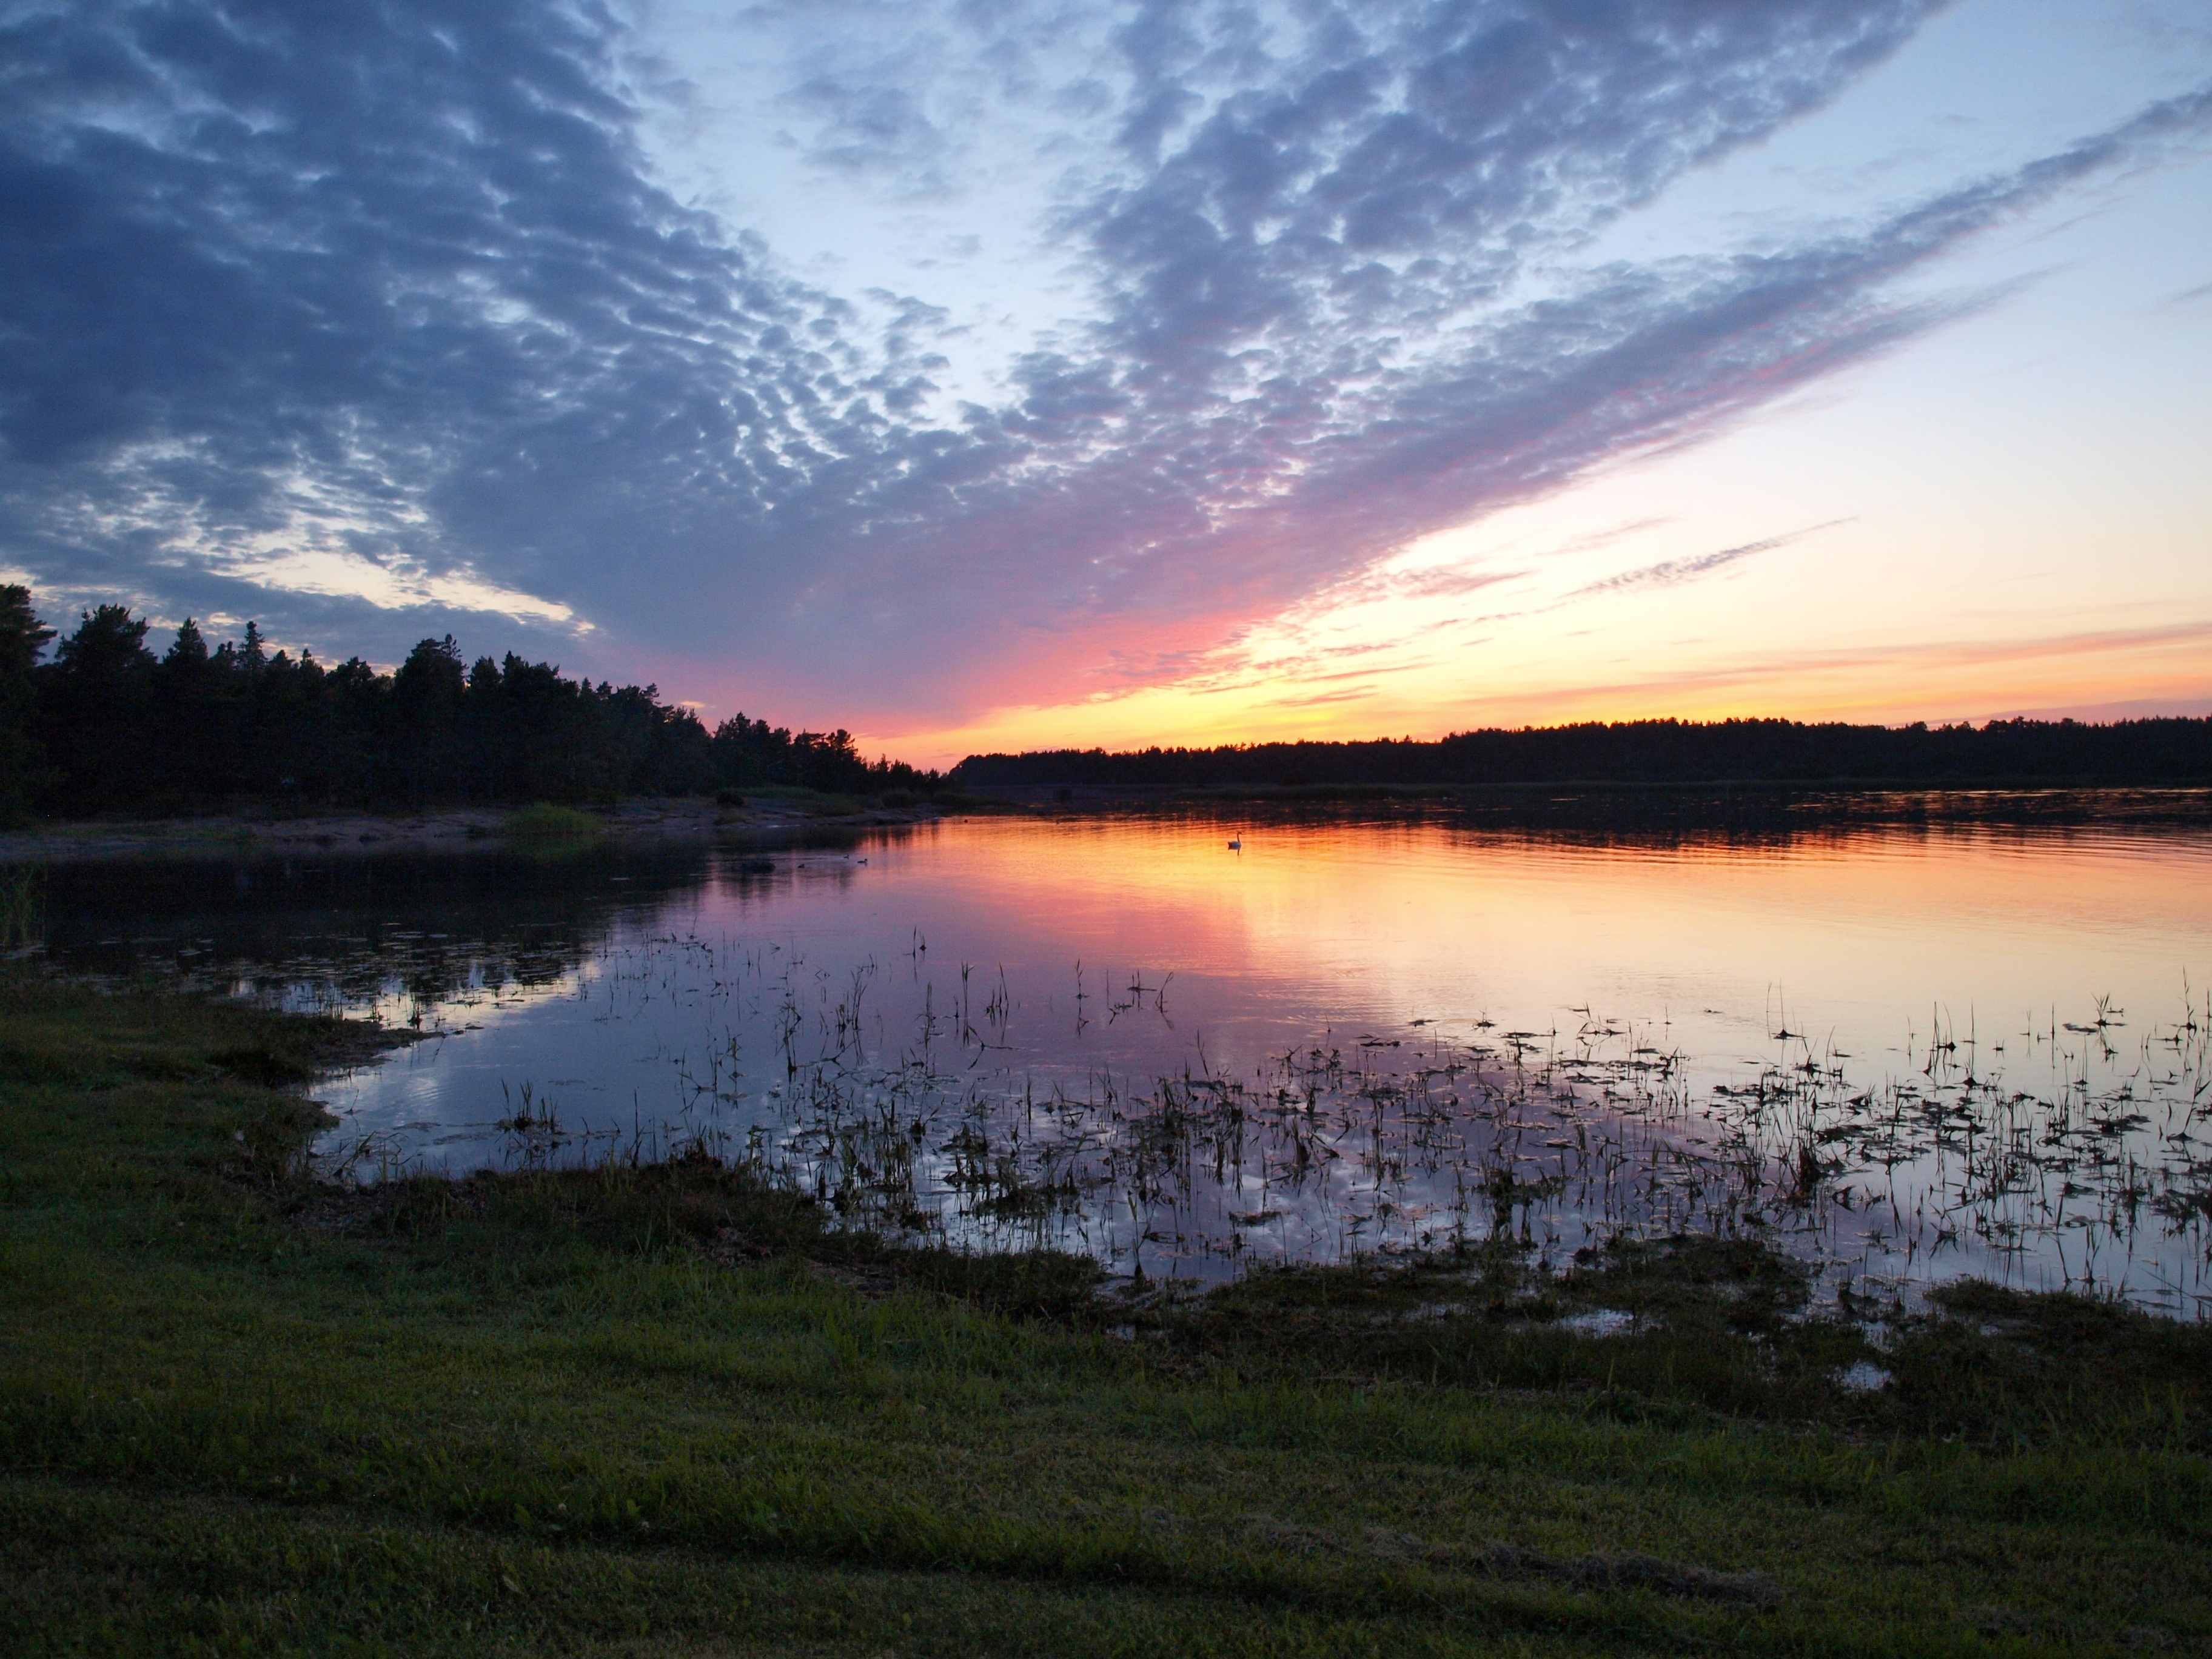
water, nature, horizon, marsh, bird, cloud, sky, sunrise, sunset, sunlight, morning, lake, dawn, animal, river, summer, dusk, evening, reflection, reservoir, plumage, swan, bank, wetland, waterfowl, loch, waters, animal world, afterglow, atmospheric phenomenon